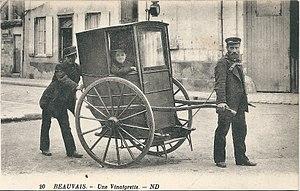
Carte postale ancienne de Beauvais (Oise, France)
La vinaigrette, inventée au début du XVIIᵉ siècle, est une ancienne voiture à deux roues, dotée de ressorts, analogue à la chaise à porteurs. Elle tient son nom de sa ressemblance avec les petites voitures des vinaigriers. Son invention, le plus souvent sous le nom de brouette, ou son amélioration, a été attribuée de longue date, mais sans preuve, à Blaise Pascal.